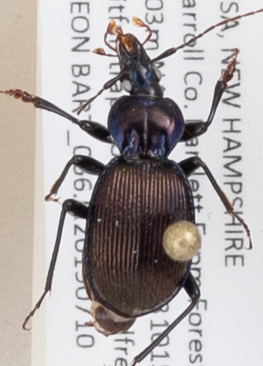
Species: Sphaeroderus canadensis canadensis
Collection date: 2019-07-10
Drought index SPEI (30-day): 0.334
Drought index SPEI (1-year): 1.28
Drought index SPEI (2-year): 0.664